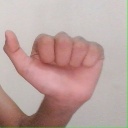
अक्षर: त